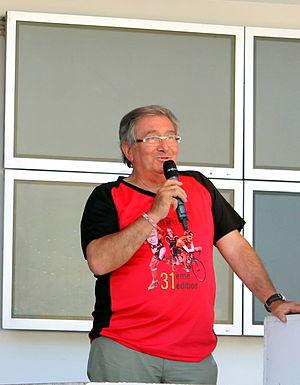
Gérald Iacono. Président d'Embrunman Organisation
L'Embrunman, anciennement connu sous l'orthographe d'Embrun Man, est un triathlon très longue distance qui se court autour d'Embrun, dans les Hautes-Alpes, en France. Les triathlètes doivent y enchaîner 3,8 km de natation, 186 km de vélo avec un passage au sommet du col d'Izoard et un marathon avant de franchir la ligne d'arrivée, ce qui représente une distance totale de 232 kilomètres. L'épreuve, par les dénivelés qu'elle propose, tant dans sa partie cyclisme que course à pied, est réputée pour être l'une des plus difficiles au monde.